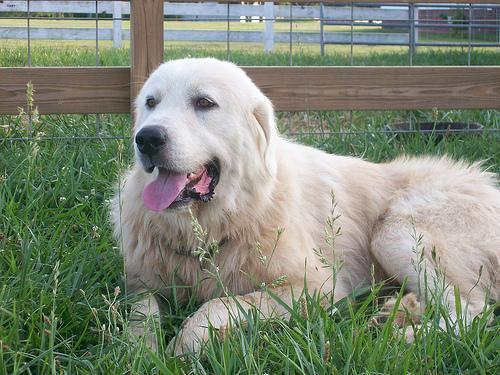
great pyrenees